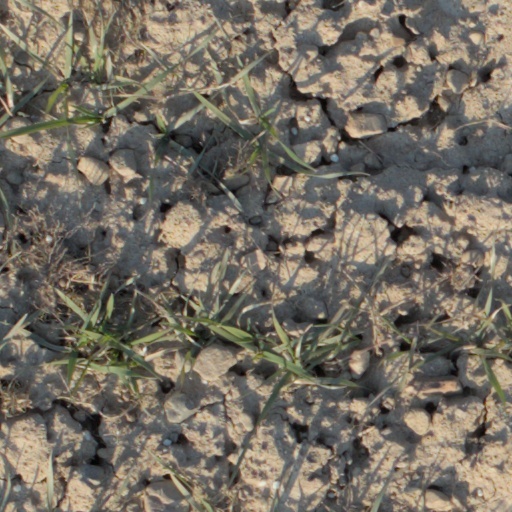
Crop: wheat